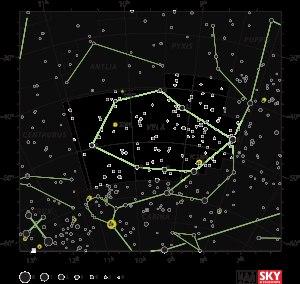
DENIS J082303.1-491201, provisoirement désigné DENIS-P J082303.1-491201, est un système binaire de naines brunes, situé une distance de 20,77 ± 0,08 parsecs de la Terre, dans la constellation australe des Voiles.